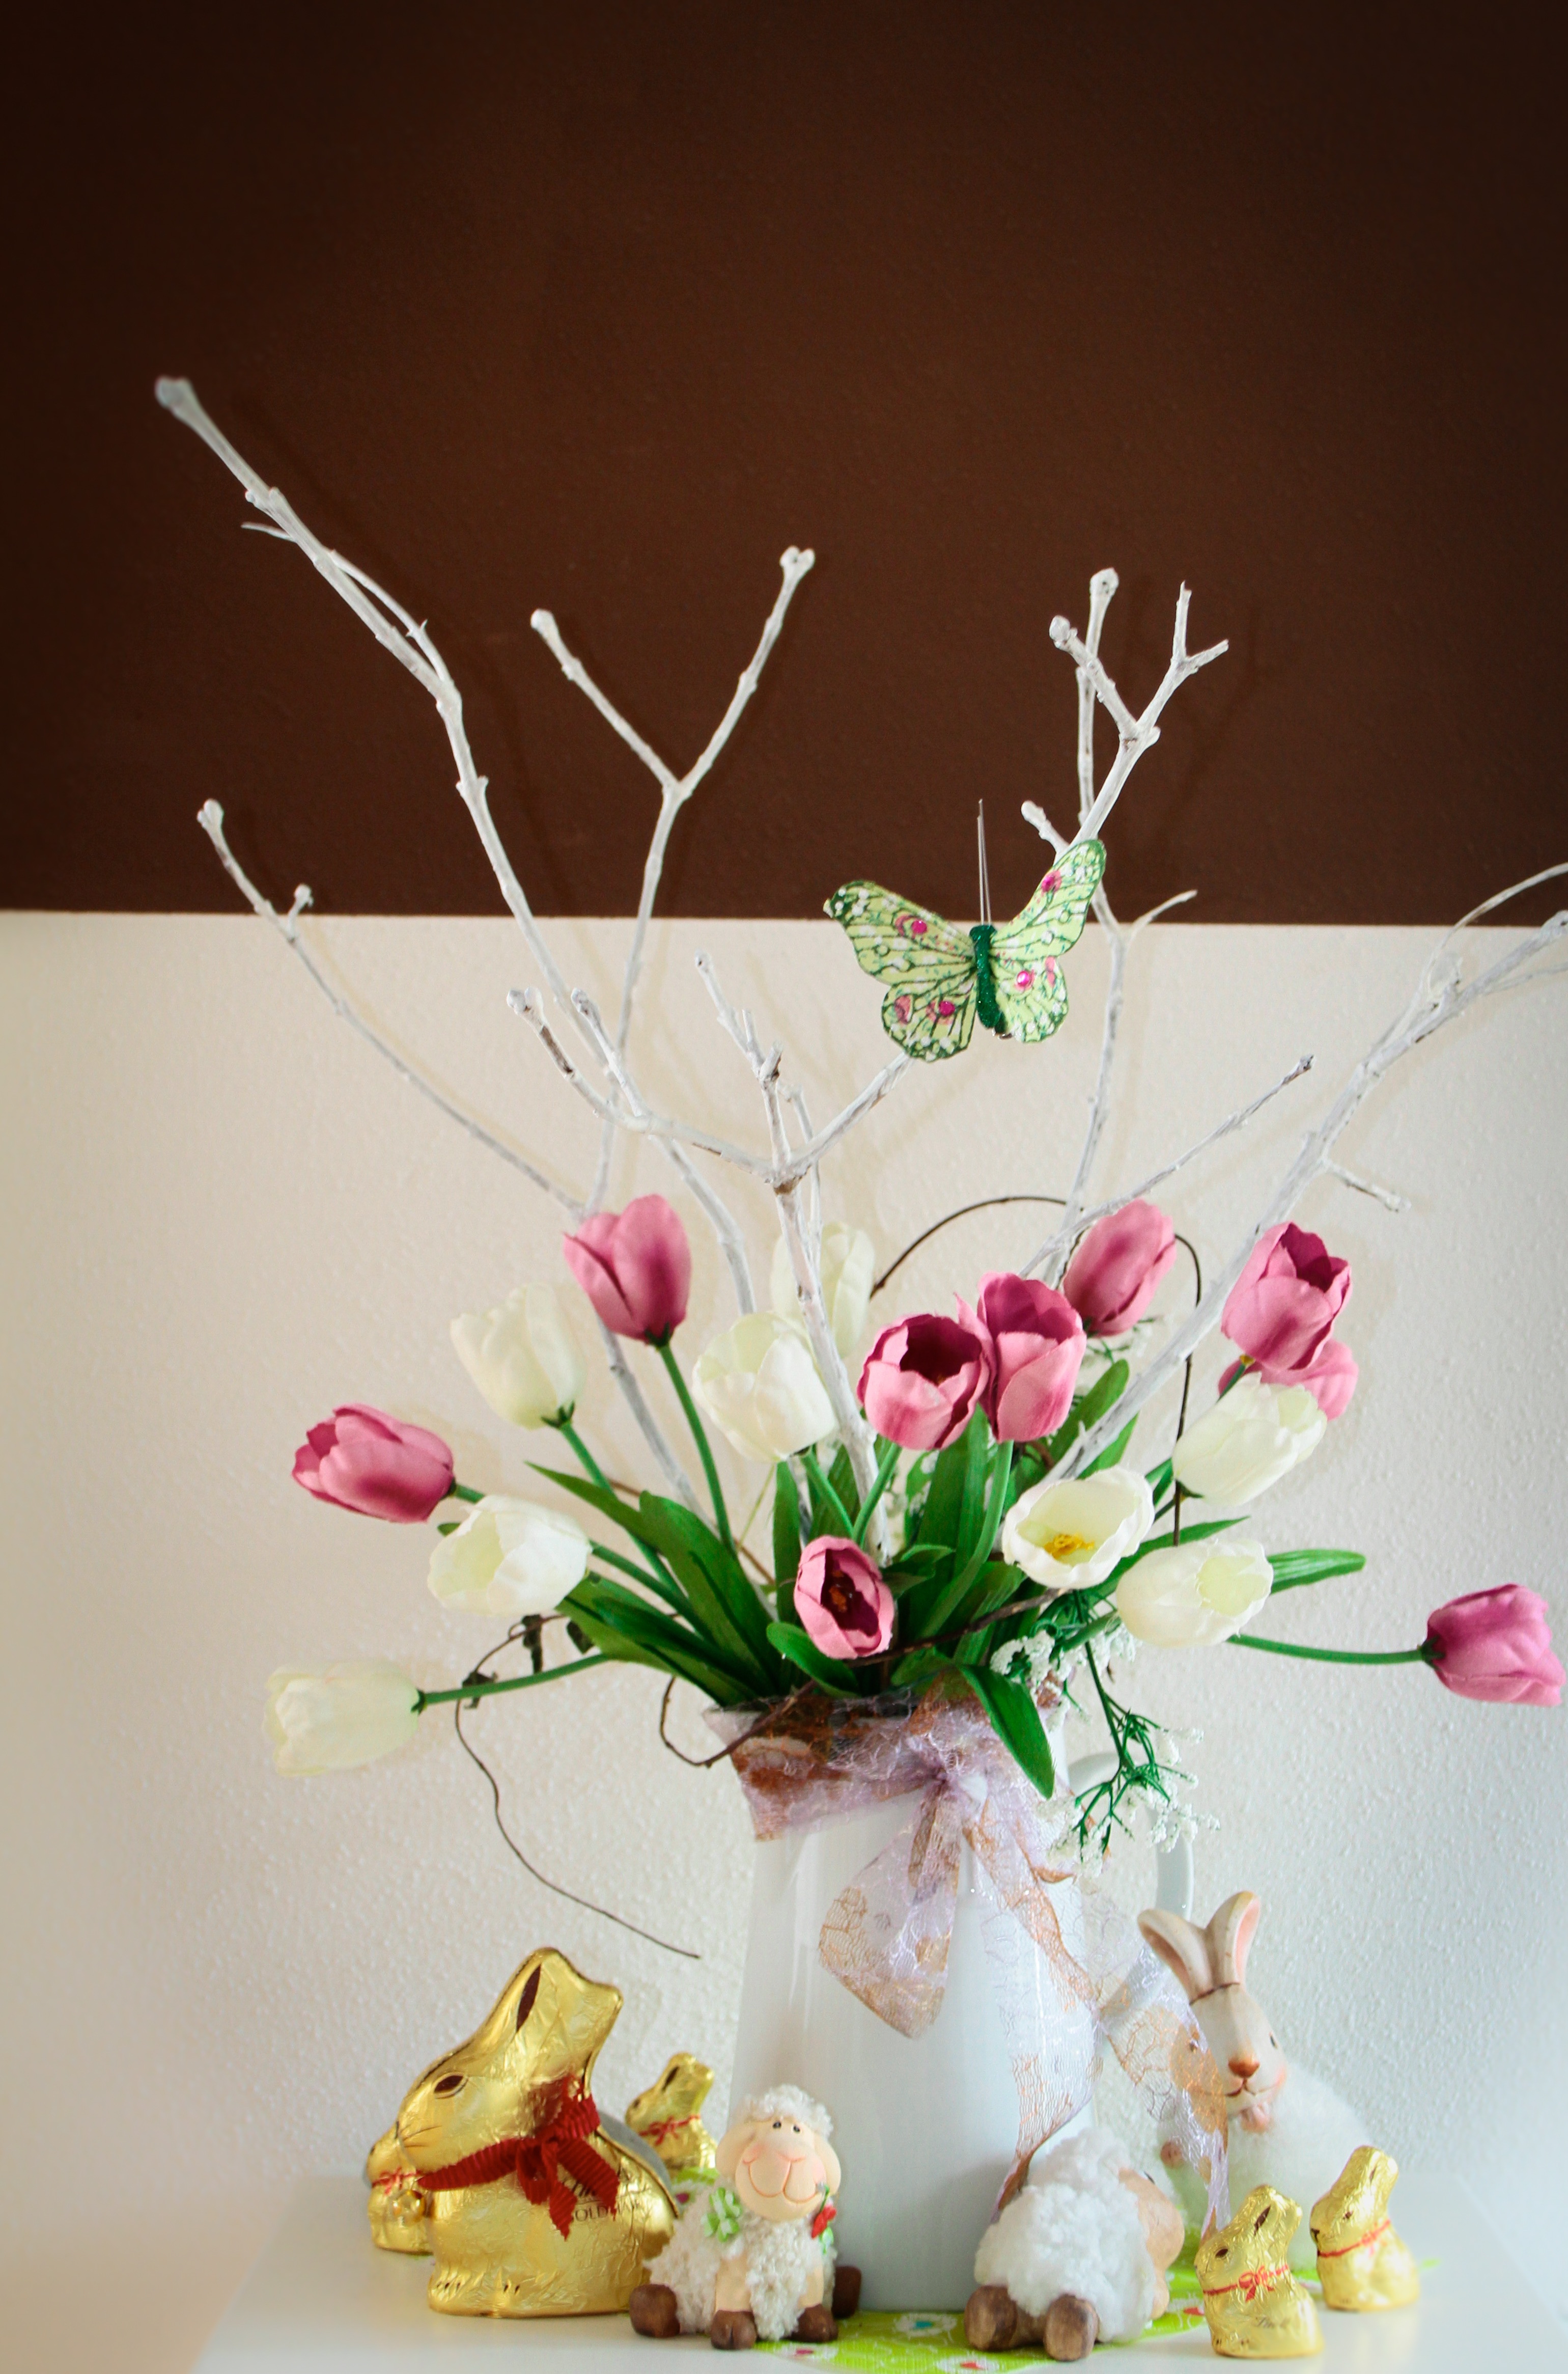
branch, plant, flower, petal, tulip, pink, chocolate, flowers, art, easter, floristry, easter bunny, easter decorations, flower bouquet, ikebana, floral design, centrepiece, flower arranging